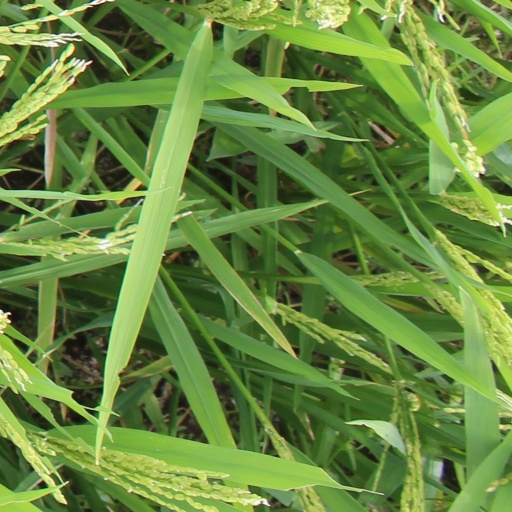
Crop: rice